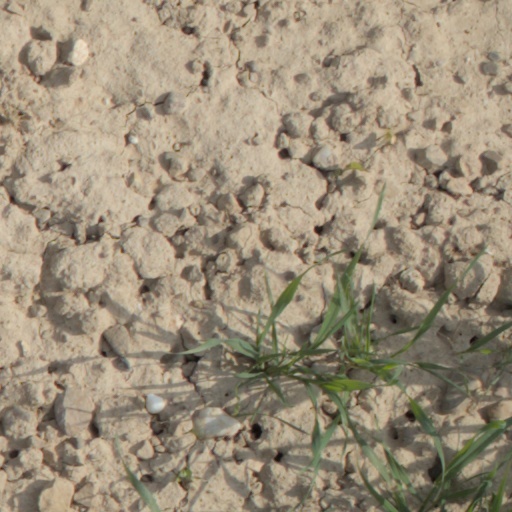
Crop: wheat